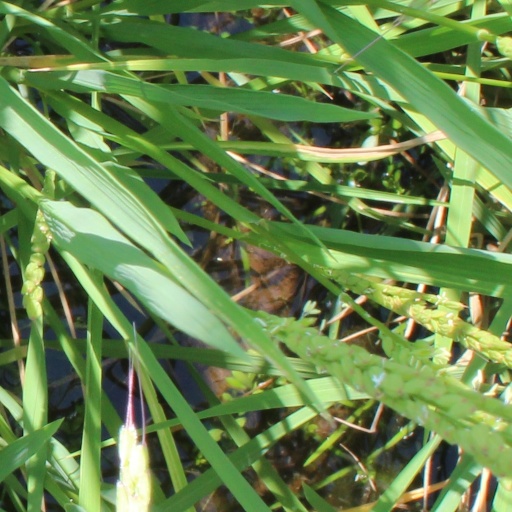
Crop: rice